History of the Polish–Lithuanian Commonwealth (1648–1764)

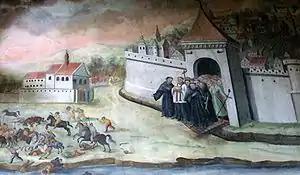
Przemyśl defended against the forces of George II Rákóczi

The Swedish invasion of the Commonwealth, known as the Deluge, took place within the context of the Second Northern War. In 1655 the Commonwealth's survival had become endangered, when the huge federation, already critically weakened by the offensive of the Russians, who occupied most of the Grand Duchy of Lithuania, and by Khmelnytsky's Cossacks holding fast to the lands they overran in Ukraine, was subjected to a massive attack by Sweden. The Swedish leaders, emboldened by the Peace of Westphalia gains, including the western Duchy of Pomerania, intended precisely to take advantage of Poland's grave difficulties, hoping to easily take over at least Courland and Prussia, and thus to enforce their total domination over the Baltic Sea area.